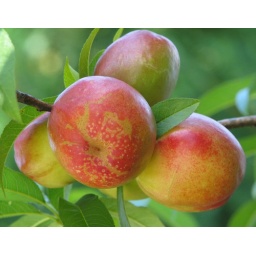
someone on the next street over has a nectarine tree &amp;amp; pear tree